Cathedral of Our Lady of Tortosa

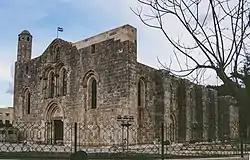
West façade and south walls.

The Cathedral of Our Lady of Tortosa was constructed from the mid-12th century to the 13th century. The eastern end was constructed first and reflected the popular Romanesque style. Later construction in the 13th century was in the Early Gothic style, as seen in the western end of the cathedral. The design was based on a standard basilica plan. and is unusually large, being over 45 meters long and 30 meters wide. The nave is barrel-vaulted with a pointed arch. The shrine to the Virgin Mary is found on the north side of the nave. The north and south walls have buttresses projecting from them, but the west façade has none. The Gothic-influenced west façade has one polygonal bell tower and sets of single windows that illuminate the side aisles and nave.